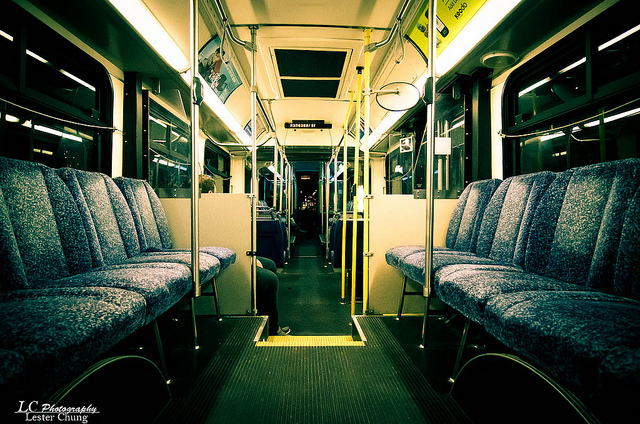
A long  train or bus with cloth seats

The subway train seats are covered with cloth.

the inside of a public transit train